Rain (Madonna song)

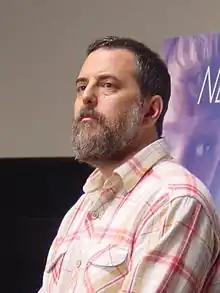
Image of a white, middle-age man wearing a pink-colored shirt squares. He stands in front of a purple poster that shows the eye of a child and a letter N.

The music video for "Rain" was directed by American filmmaker and photographer Mark Romanek. Madonna became interested in working with Romanek after seeing his work in En Vogue's "Free Your Mind" (1992), and Lenny Kravitz's "Are You Gonna Go My Way" (1993). When she approached him, however, the director turned down the offer, as he felt "intimidated" by the idea of shooting a music video that, "would mark a departure from [Madonna's] ostentatious antics" of the time. He also added, "['Rain'] was really romantic and I didn't really know what to do with something romantic at that point in my life". Romanek eventually accepted, on the condition that he be allowed to make the video "futuristic". According to author Mary Gabriel, Madonna "allowed [Romanek's] imagination to run wild", and he settled with a "simple" idea for the visual: The singer as a "doe-eyed ingenue" filming a music video in Japan. He wanted to have Madonna be "the only Occidental [in the video], which would make her more of an outsider". His influences in creating the aesthetic were Japanese designers like Yohji Yamamoto and Rei Kawakubo. For the filming, he was inspired by a commercial Jean-Baptiste Mondino did with Catherine Deneuve for Yves Saint Laurent; "the way they colored [Deneuve']s face —it just was, at that time, just jaw-dropping how beautiful it was", recalled Romanek.